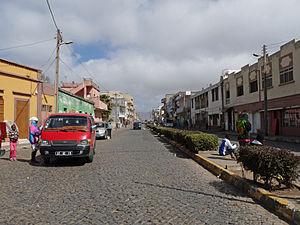
Une rue à Assomada (île de Santiago, Cap-Vert